Antonio J. Benítez

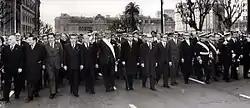
Newly elected president Héctor Cámpora and his cabinet, including Benítez (centre-right).

Following the return of democracy to Argentina and the election of Peronist Héctor Cámpora to the presidency in 1973, Benítez was once again appointed as Minister of Justice in the national cabinet. Benítez remained in the position following the resignation of Cámpora mere months after being sworn in, during the interim presidency of Senate president Raúl Lastiri, and later (following his return from exile), under Juan Perón himself. Later, after Perón's death in 1974, Benítez served under his widow (and vice president-turned-president) Isabel Perón, who also had him appointed Minister of the Interior. Benítez briefly served in this position until his resignation mere weeks later on 11 August 1975.